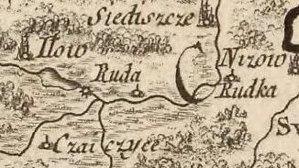
Ruda est un village polonais de la gmina de Ruda-Huta dans le powiat de Chełm de la voïvodie de Lublin dans l'est de la Pologne, à la frontière avec l'Ukraine.